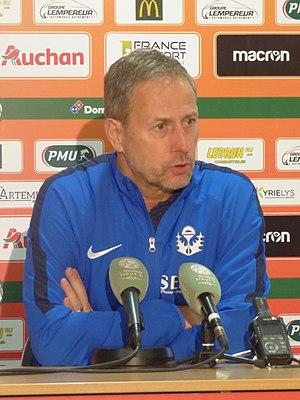
Alain Perrin, lors de la conférence de presse après le match RC Lens / AS Nancy-Lorraine, comptant pour la vingt-et-unième journée du championnat de France de football de Ligue 2 2018-2019, le 19 janvier 2019, au Stade Bollaert-Delelis de Lens.
Alain Perrin né le 7 octobre 1956 à Lure, est un joueur et entraîneur de football français.